Defence of Outpost Snipe

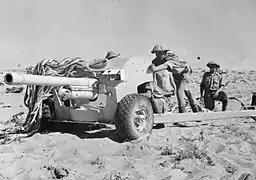

The 2nd Rifle Brigade advanced on the new bearing at and met little opposition apart from dust, which lay deep in the lanes through the minefields, for the first and then came upon barbed wire, which turned out to line a dummy minefield. Over the next , the battalion took twenty prisoners, scattered several parties of Axis infantry and moved for about beyond a ridge, to what was thought to be Snipe, after a smoke shell was fired to mark the position by the British artillery. It was a similar depression to Snipe with an abandoned German engineer store, about south-east of the objective. Turner ordered the battalion to dig in at and fired the rocket signal for the heavier weapons to be brought forward. The lorries and Chevrolet carrying the anti-tank guns, encountered long sandy ridges which slowed the journey but nineteen of the twenty-seven 6-pounders and the ammunition were unloaded and dug in by